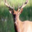
Label: deer